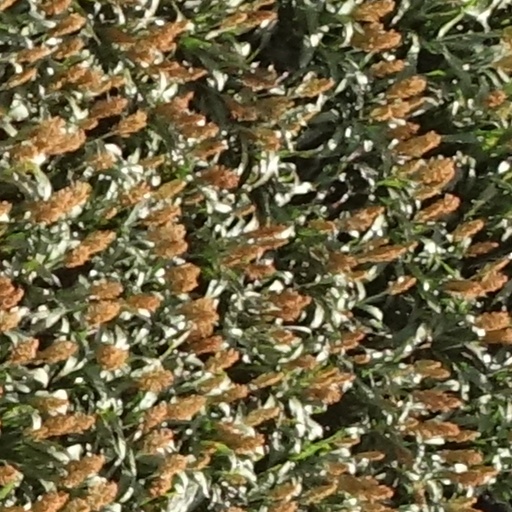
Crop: sorghum